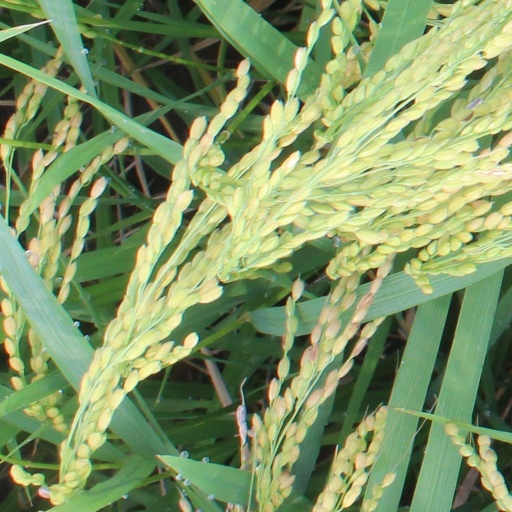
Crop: rice